Émile Mayade

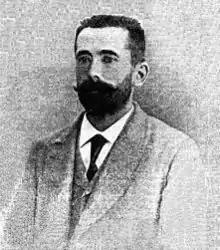
Émile Mayade

Émile Louis Mayade (21 August 1853 – 18 September 1898) (sometimes misspelled Mayard) was a French motoring pioneer and racing driver. He drove a Panhard et Levassor in the world's first 'city to city' motoring contest from Paris to Rouen in 1894 and went on win the world's first open motor race, the 1896 Paris–Marseille–Paris, where the first driver across the line was the winner.